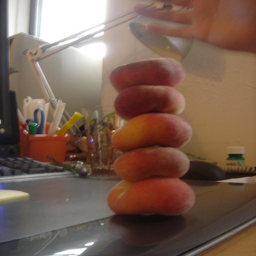
a stack of fruit on the counter and a cup with scissors and markers
Donuts stacked up on the desk in front of the computer
Stack of donuts sitting on desk by a computer.
a close up of a person stacking food
Five ??? stacked up on a desk top